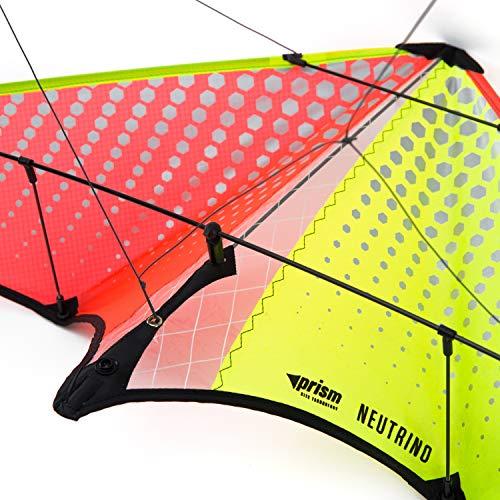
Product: Prism Kite Technology Neutrino in Yellow and Green
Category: Toys & Games | Sports & Outdoor Play | Kites & Wind Spinners | Kites
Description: Includes Kite, 50 x 75” Dyneema flying lines with finger straps, dual purpose winder / control handle, 40’ streamer tail, sleeve, instruction manual.
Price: $14.00
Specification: Shipping Weight: 7.8 ounces (View shipping rates and policies)|ASIN: B07L927GNY|Item model number: NEUY|    #727    in Kites